Akhenaten

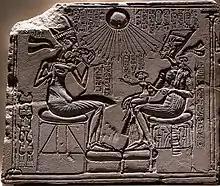
Akhenaten, Nefertiti and their children

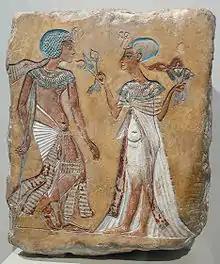
This limestone relief of a royal couple in the Amarna style has variously been attributed as Akhenaten and Nefertiti, Smenkhkare and Meritaten, or Tutankhamun and Ankhesenamun.

The future Akhenaten was born Amenhotep, a younger son of pharaoh Amenhotep III and his principal wife Tiye. Akhenaten had an elder brother, crown prince Thutmose, who was recognized as Amenhotep III's heir. Akhenaten also had four or five sisters: Sitamun, Henuttaneb, Iset, Nebetah, and possibly Beketaten. Thutmose's early death, perhaps around Amenhotep III's thirtieth regnal year, meant that Akhenaten was next in line for Egypt's throne.